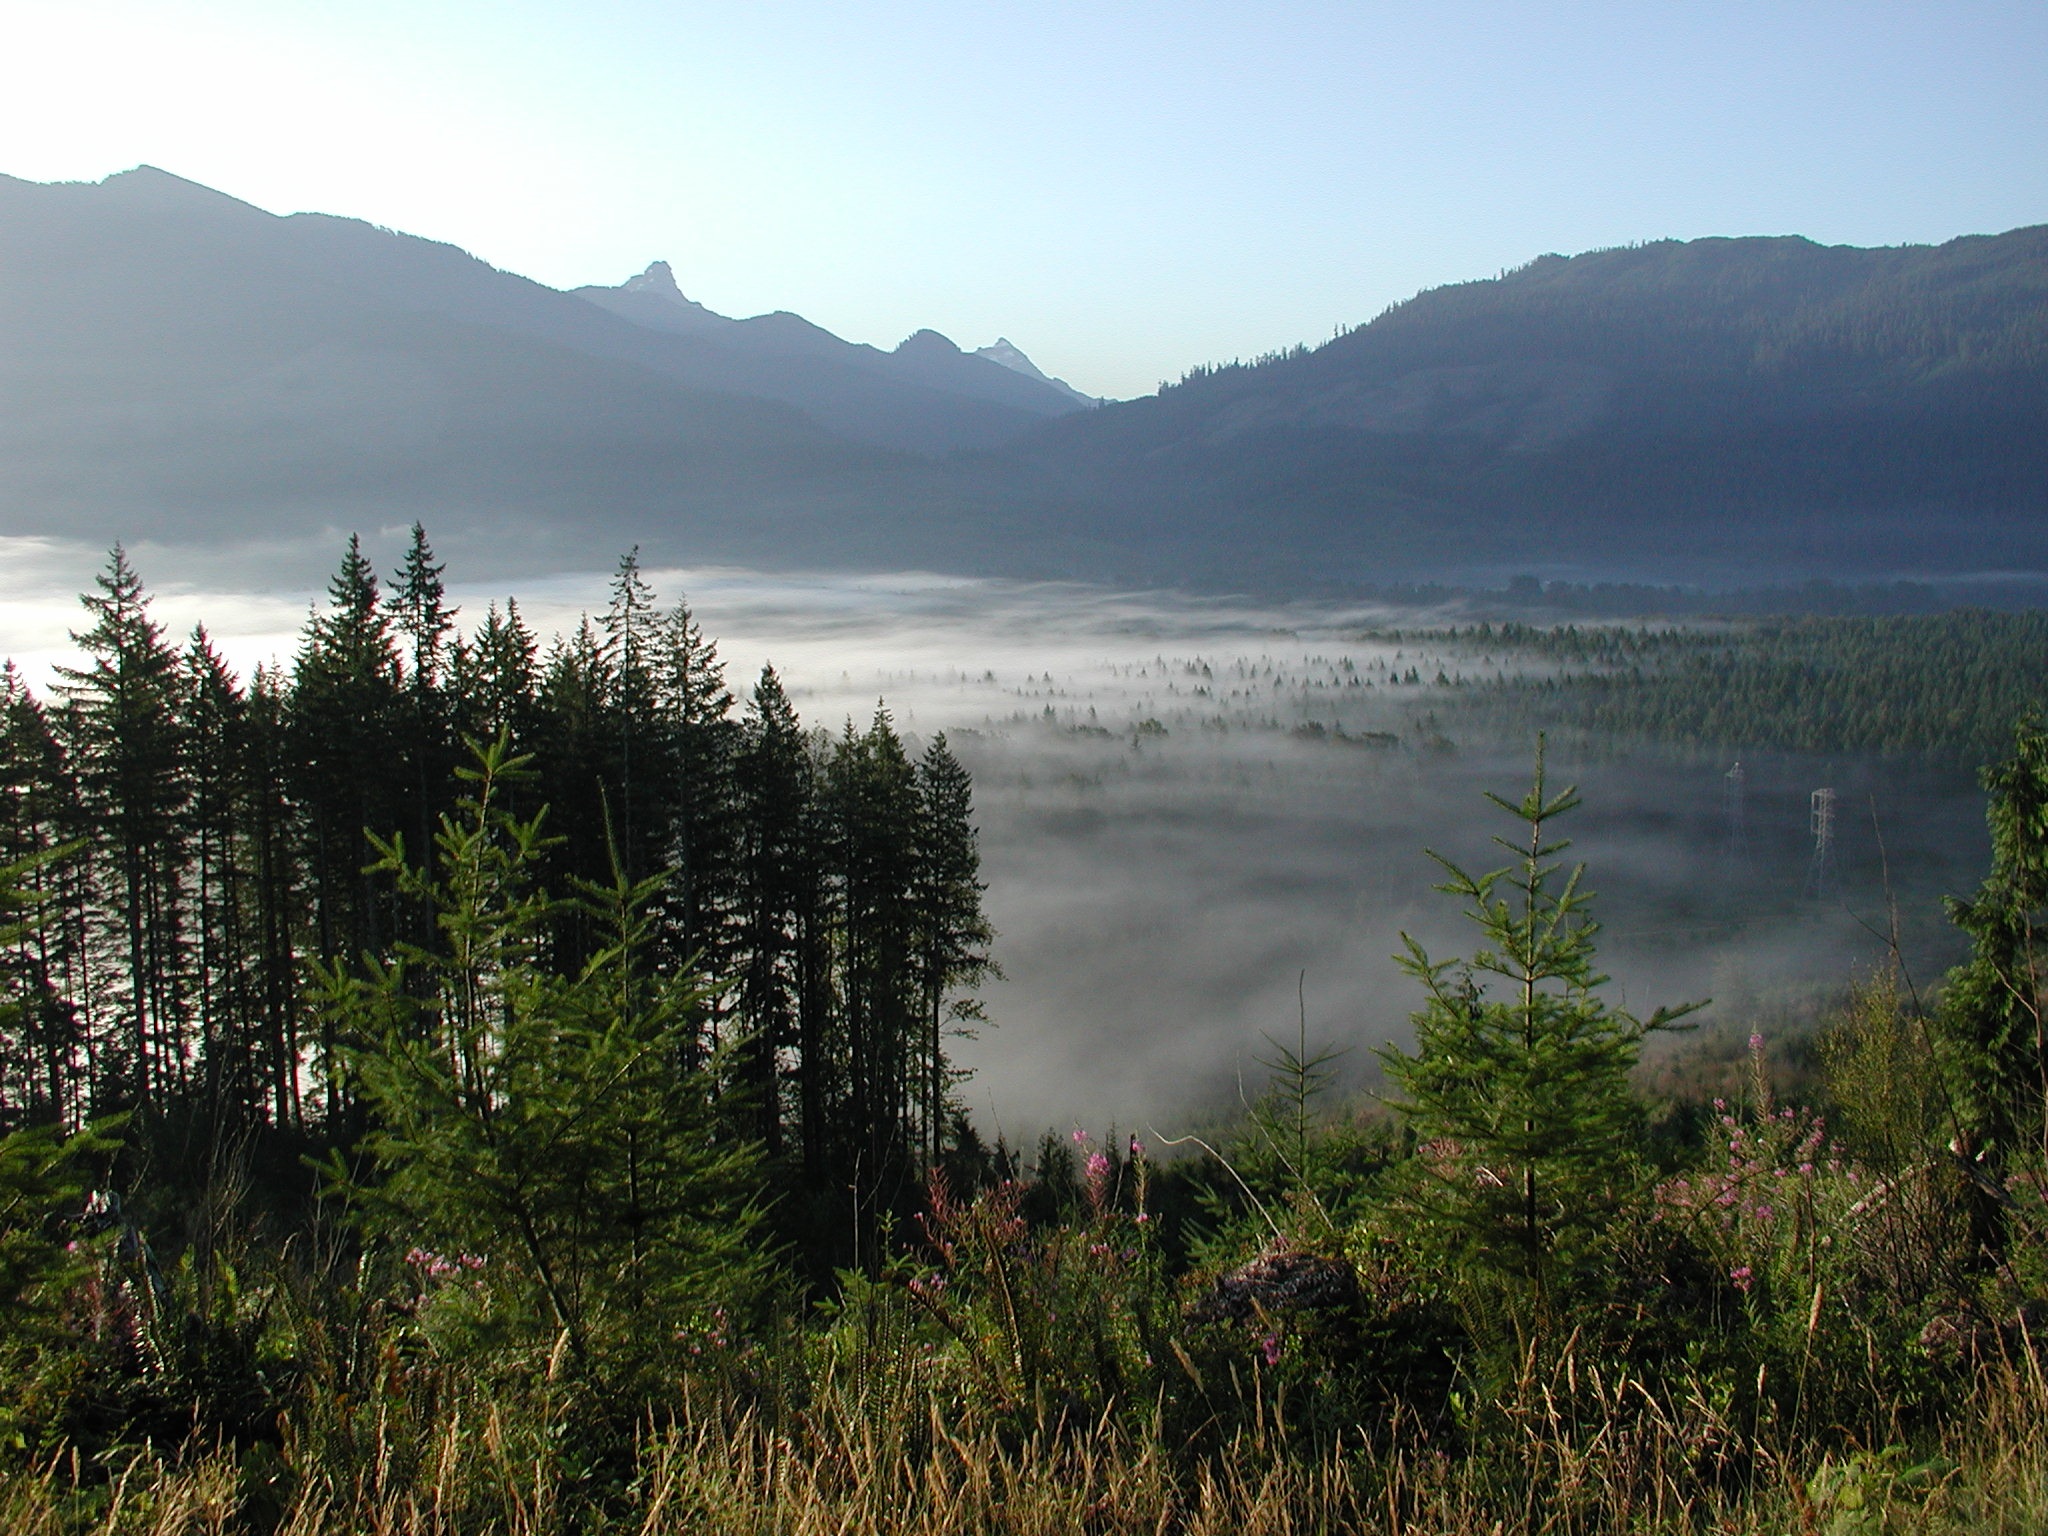
landscape, nature, forest, outdoor, wilderness, walking, mountain, sun, sunrise, mist, trail, morning, hill, lake, view, dawn, mountain range, summer, environment, natural, reservoir, highland, ridge, body of water, trees, scene, fell, habitat, loch, natural environment, atmospheric phenomenon, mountainous landforms